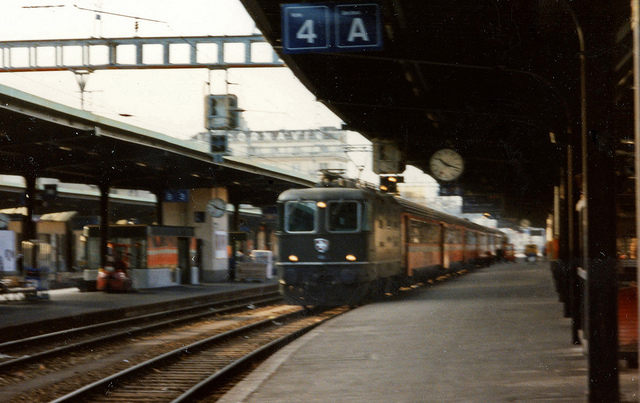
A train pulling into a train station on top of tracks.

A train engine pulling many carts into a station.

A very big nice looking train by the platform.

A train with three lights on near a platform.

A train driving down the train tracks in the day.